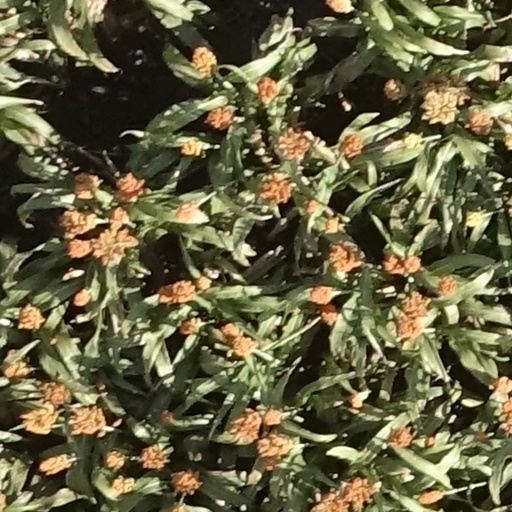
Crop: sorghum